Ontario Highway 407

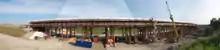

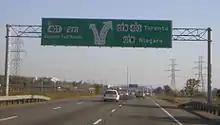
Signage on eastbound Highway 403 in Burlington approaching the Freeman Interchange, where motorists wanting to take 407 ETR must exit to the left. This can potentially cause problems for drivers, such as weaving across traffic to avoid exiting and being billed for accidentally driving on the highway.

A provincially operated long extension to the 407 ETR, known as Highway 407 East (or 407E) during planning, began construction in 2012, with the project undertaken in two separate phases. Phase 1 was opened on June 20, 2016, consisting of a extension to Harmony Road in Oshawa, as well as the Highway 412. The extension was free of tolls until February 1, 2017. Phase 2A, which opened on January 2, 2018, added a extension to Taunton Road at the future Highway 418 interchange. Phase 2B, which opened on December 9, 2019, added a extension to Highway 35 and Highway 115, as well as the Highway 418.